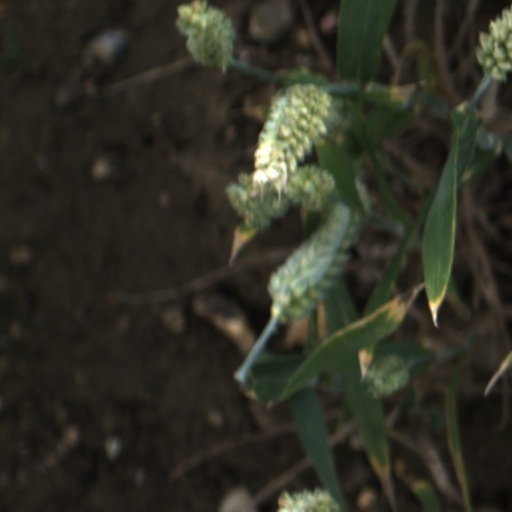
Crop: wheat